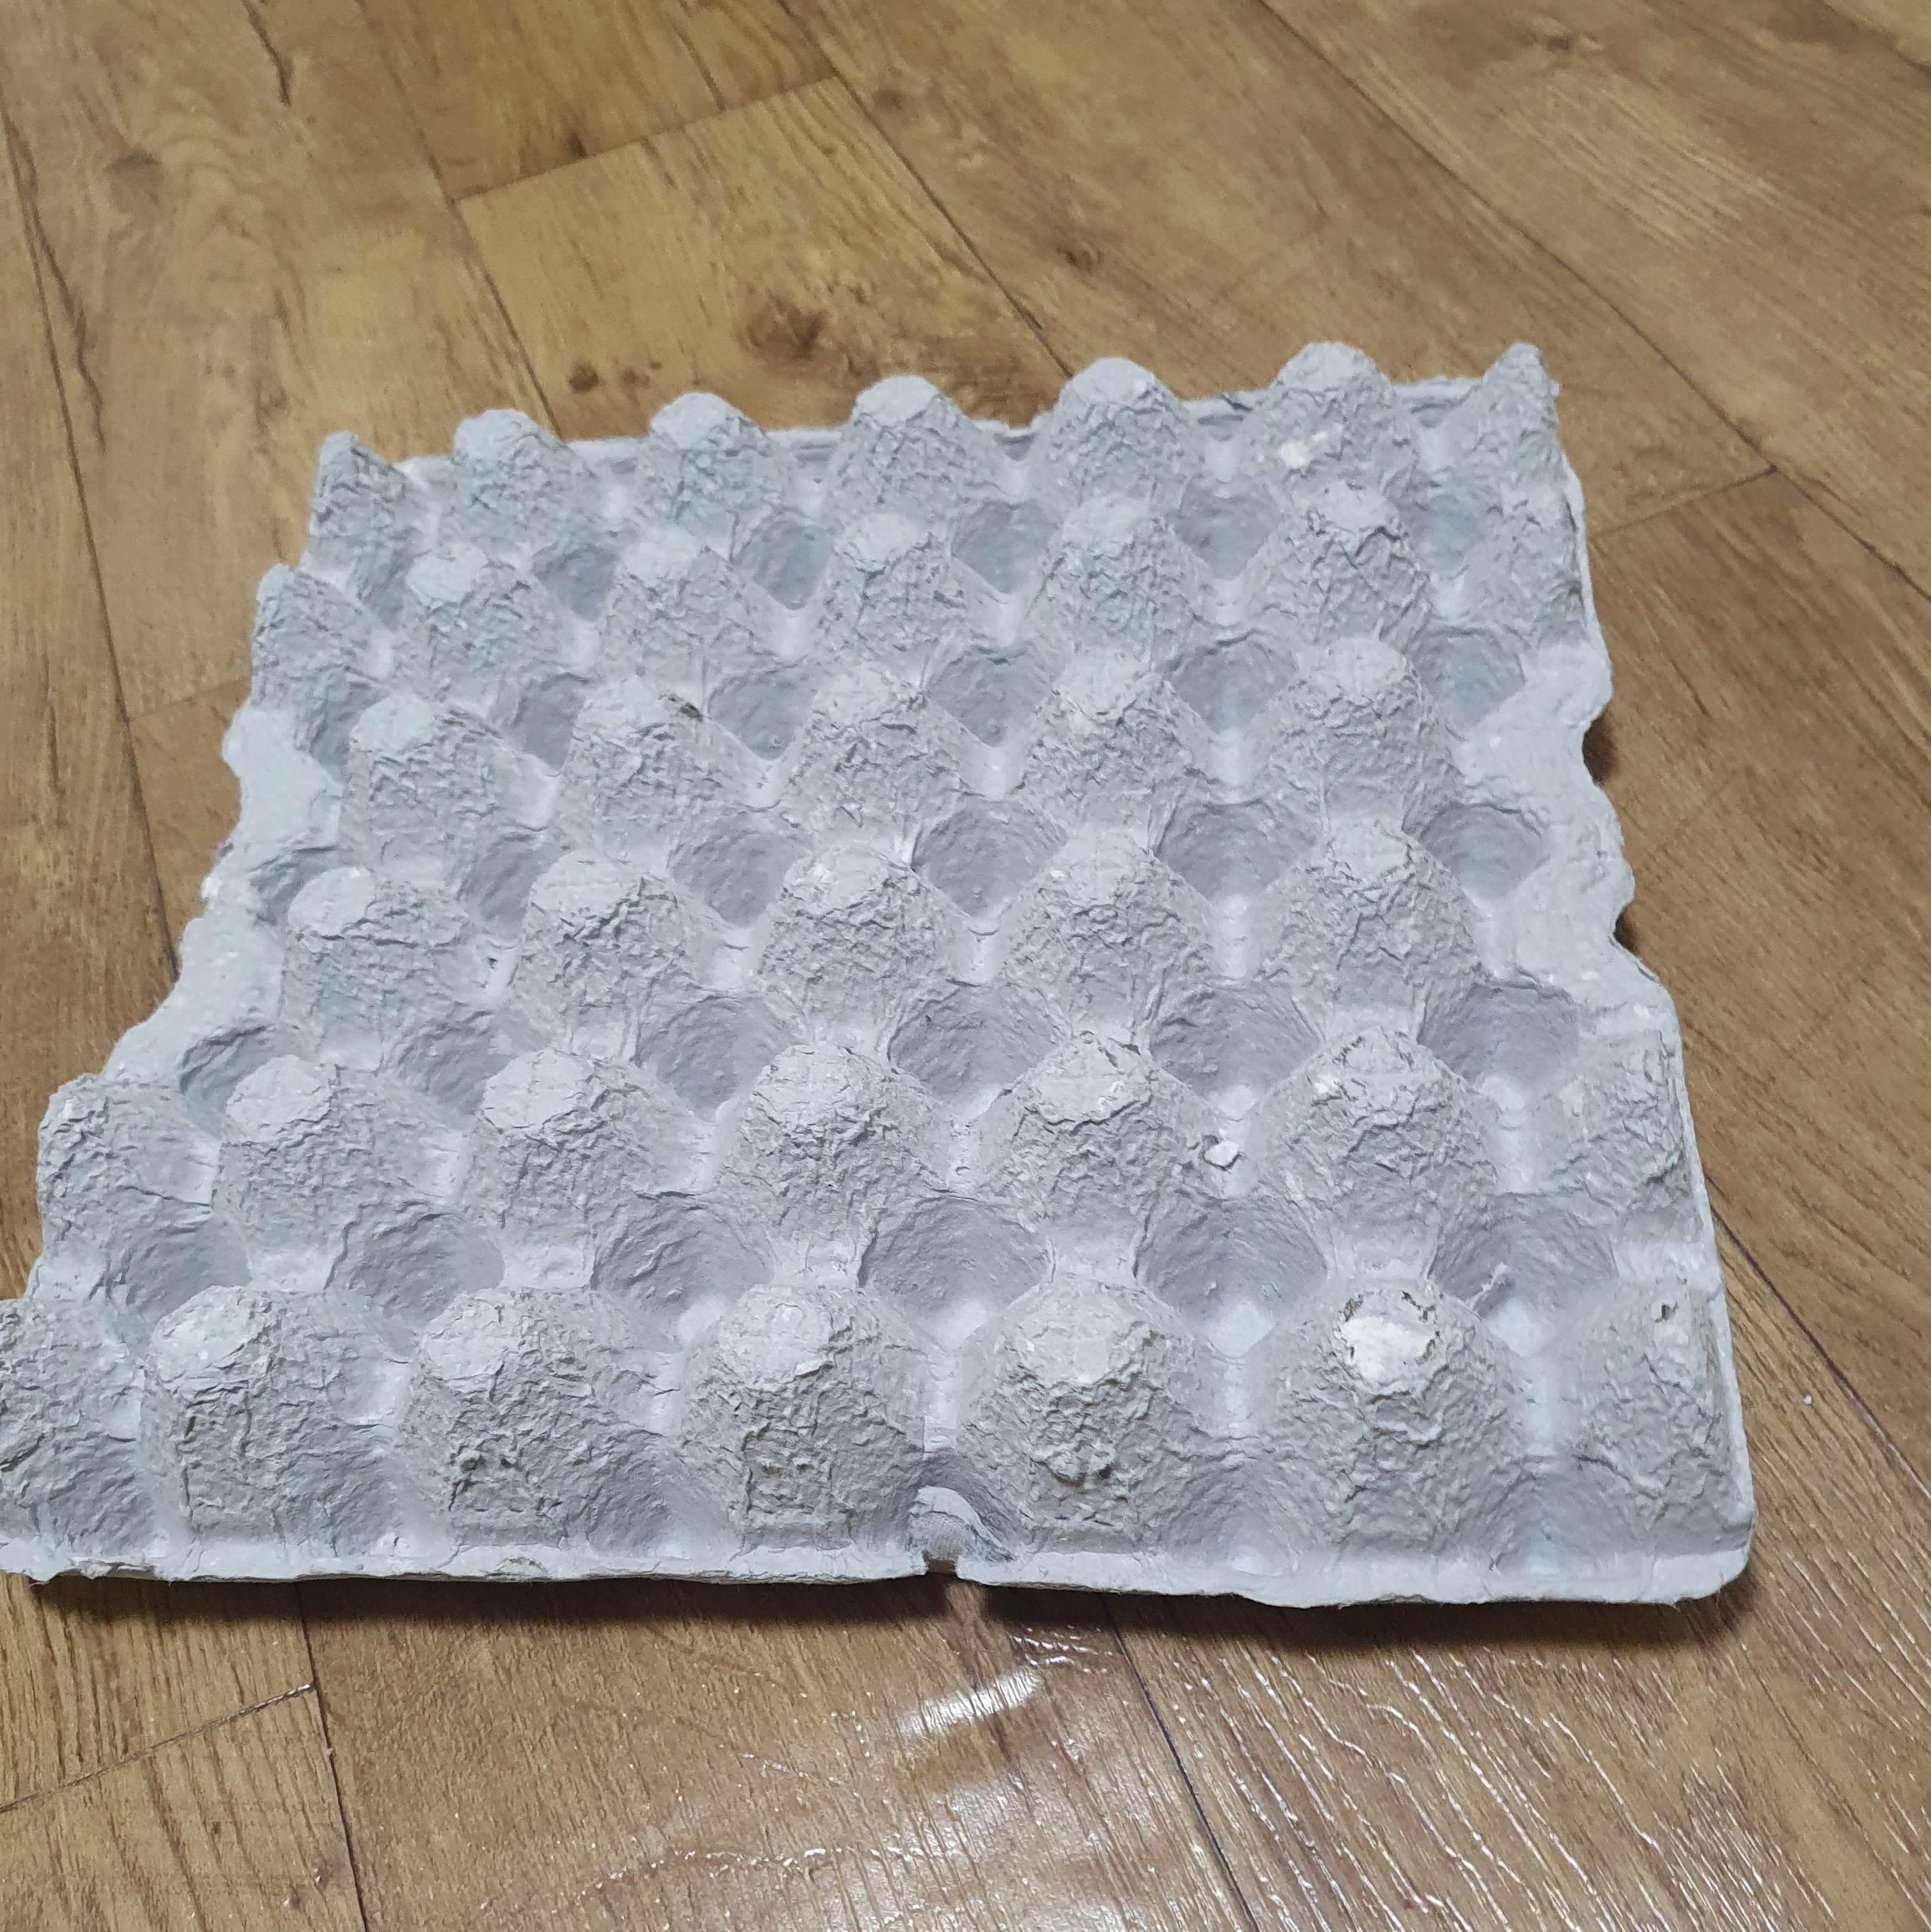
Label: cardboard